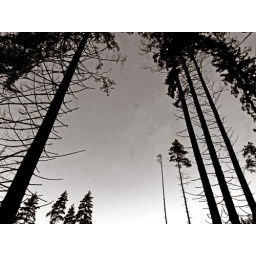
trees reaching up into the dusk sky, in a forest near where I live when on dry land!